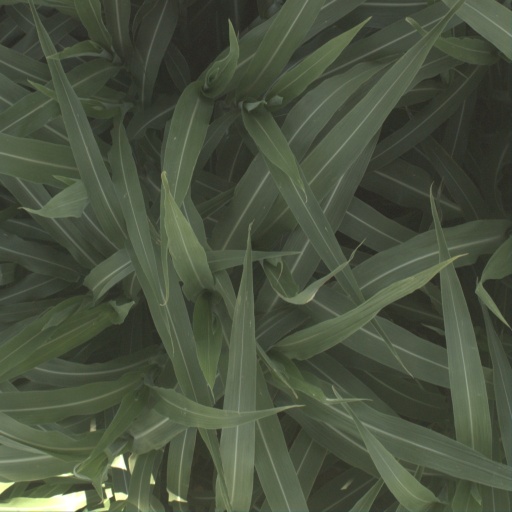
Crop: sorghum